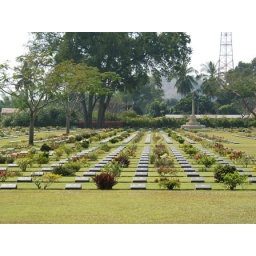
Memorial ground by river Kwai